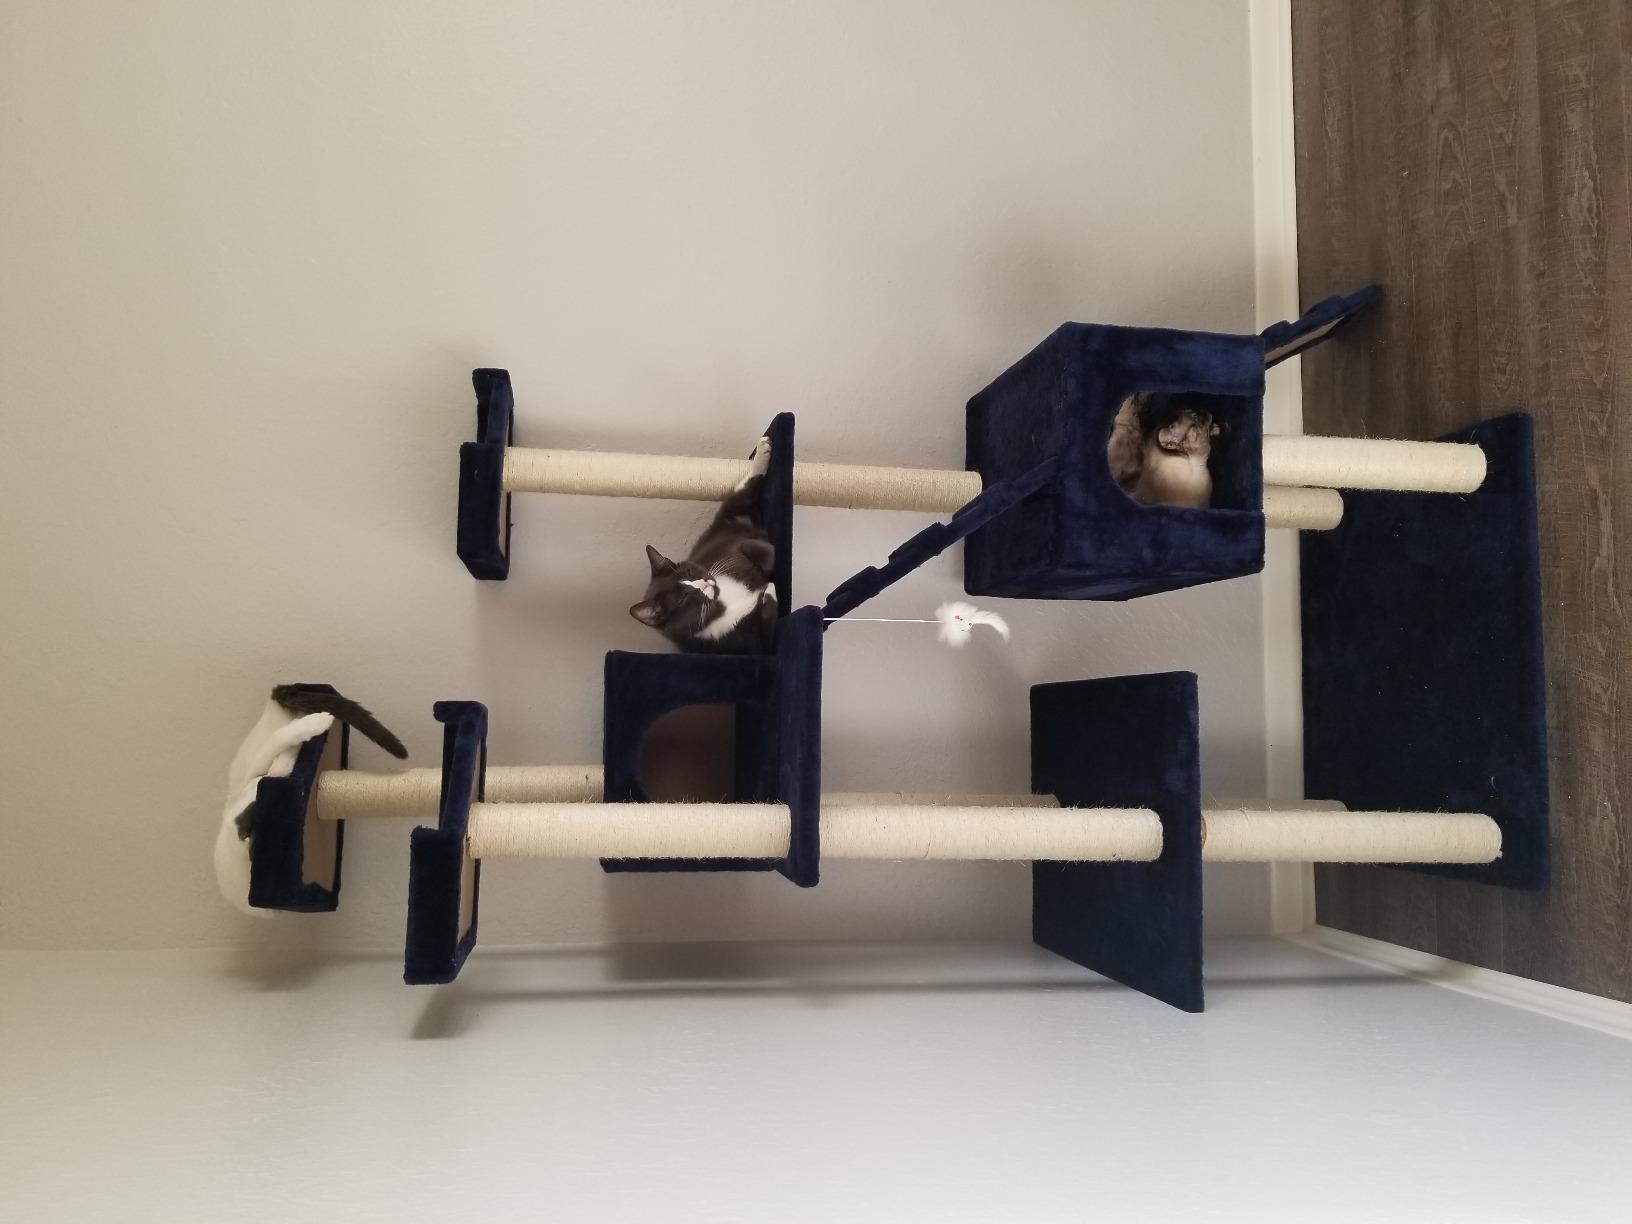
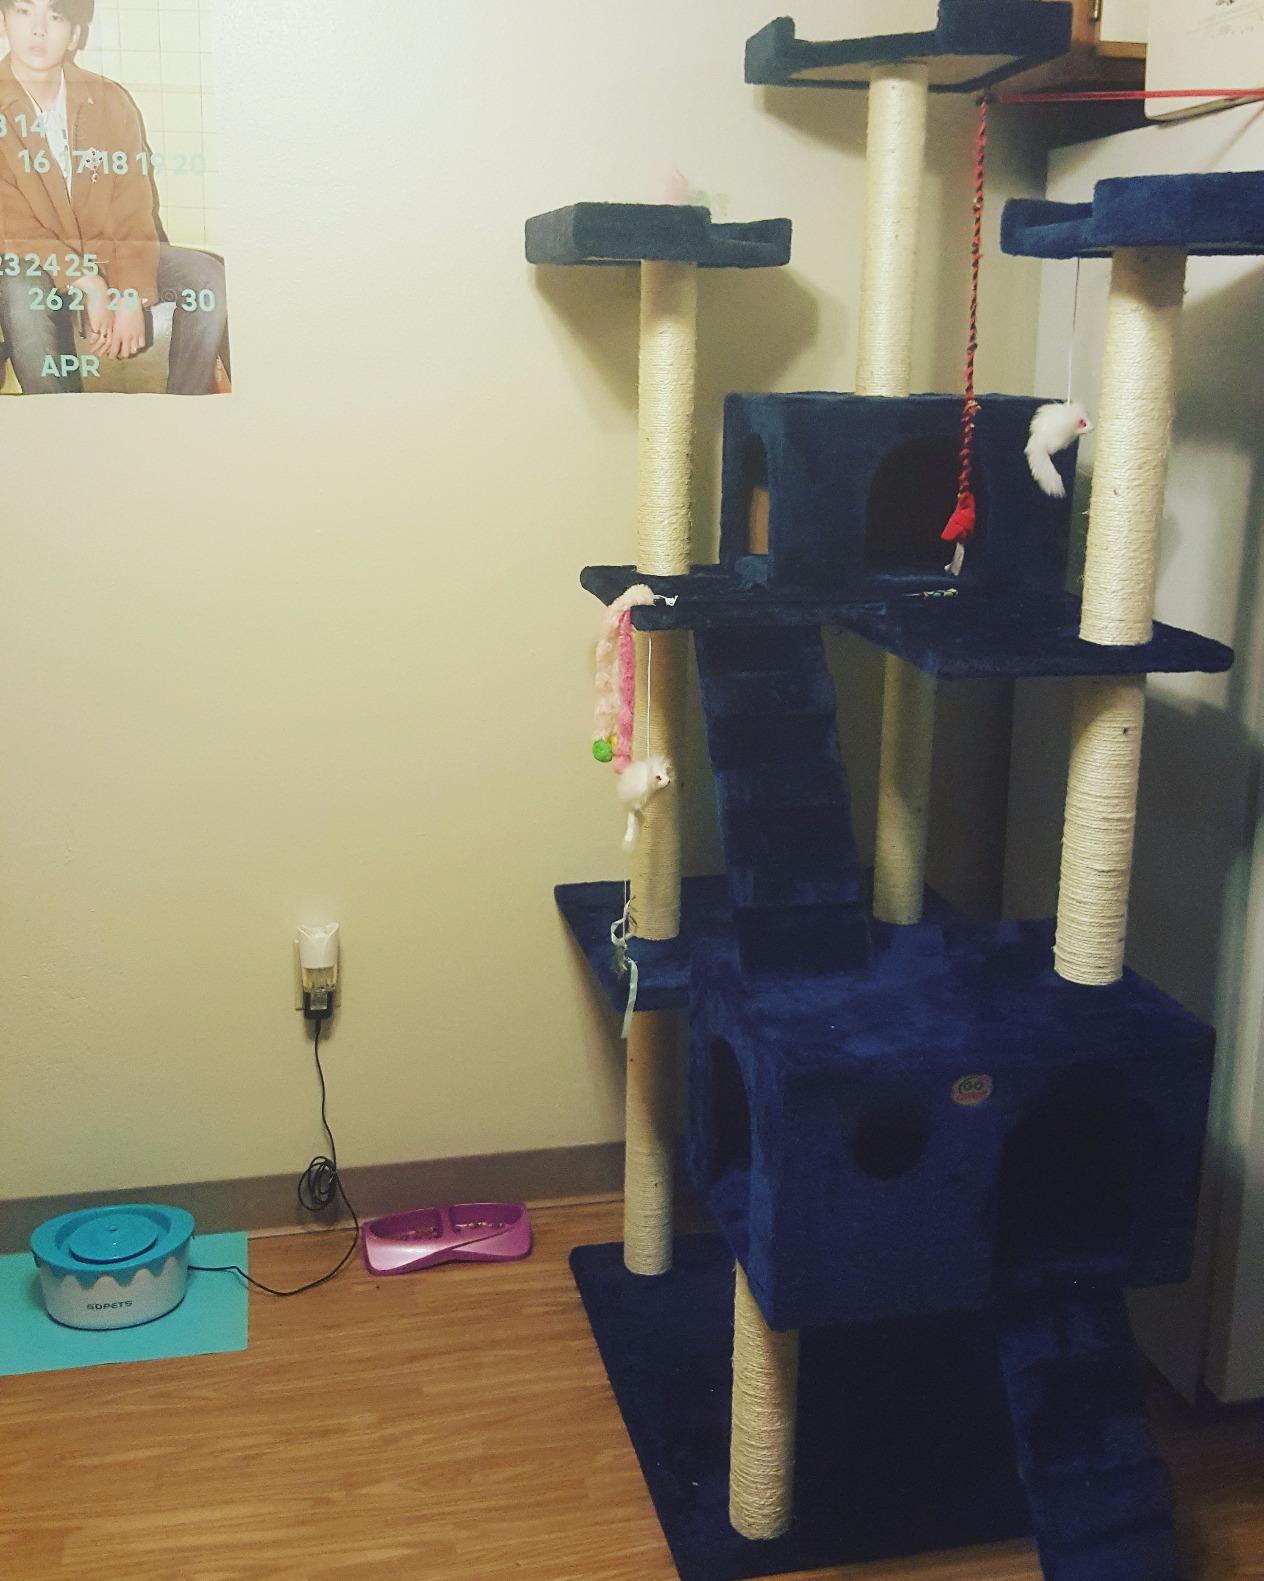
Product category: items_cat tree
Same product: yes